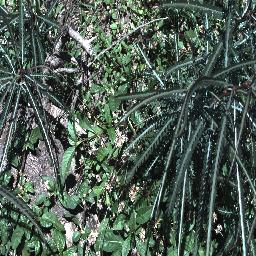
Label: parkinsonia